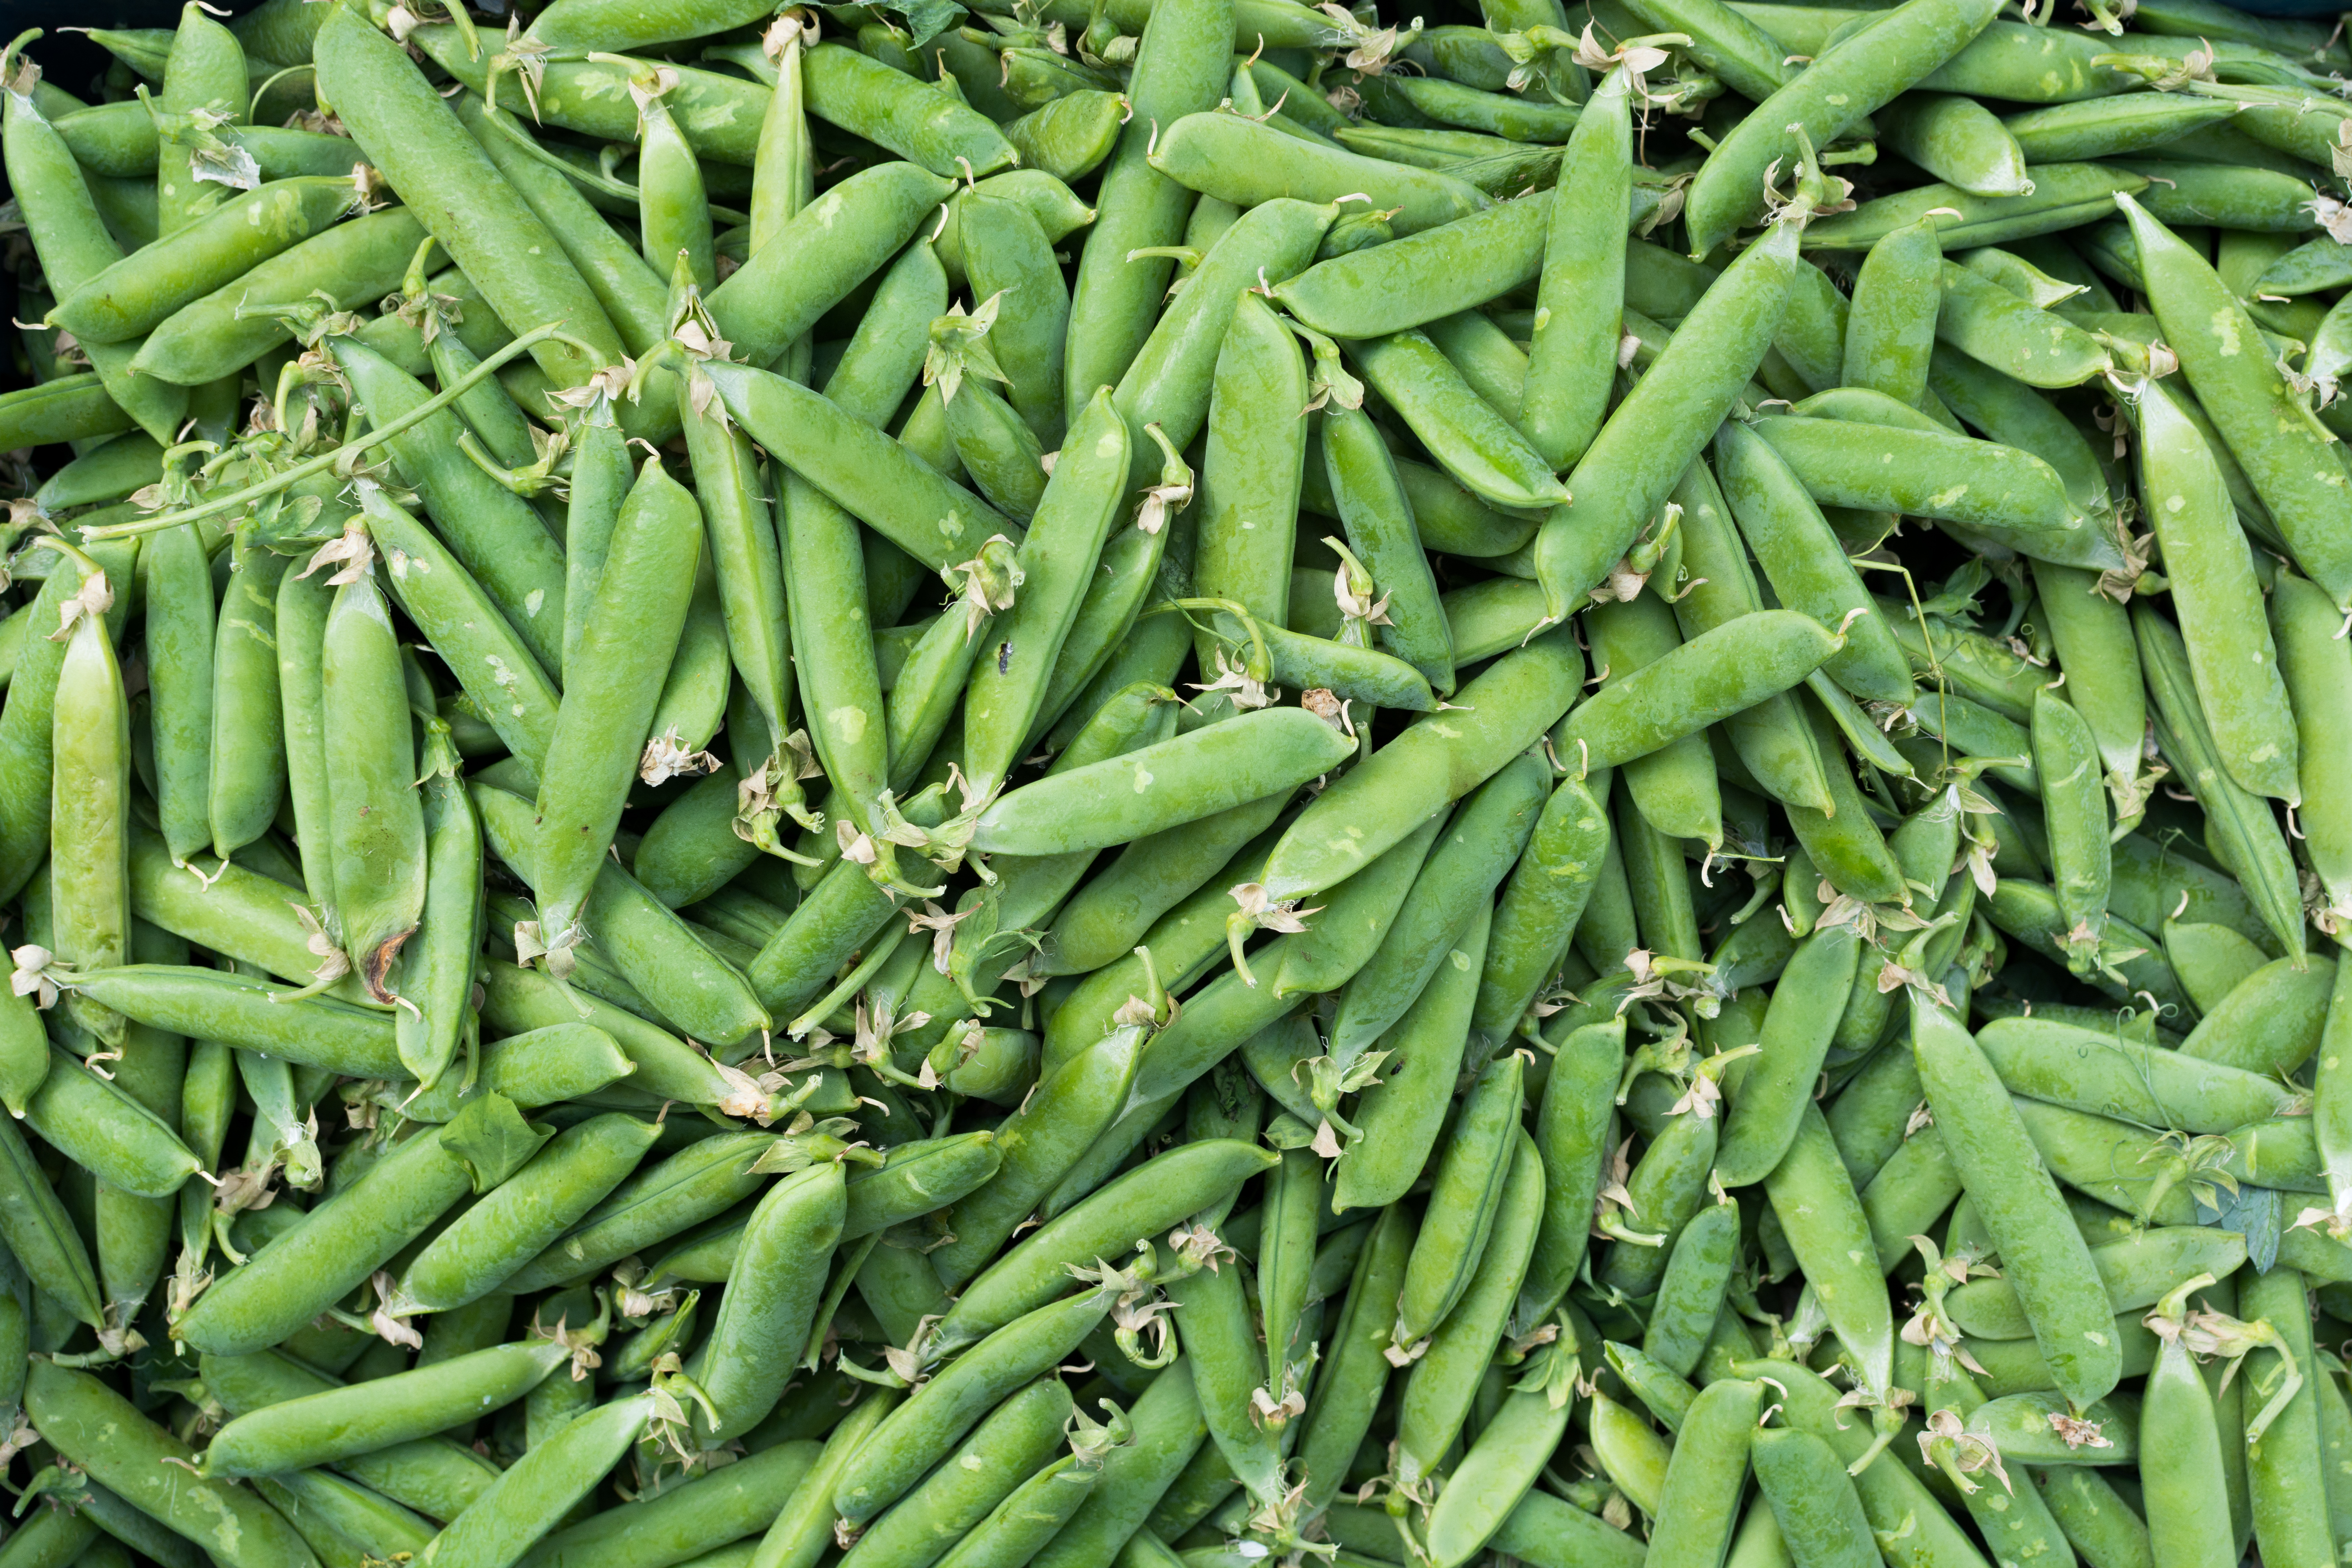
plant, vegetable, food, green bean, legume, pea, flowering plant, fruit, produce, snap pea, ingredient, local food, Legume family, flower, bean